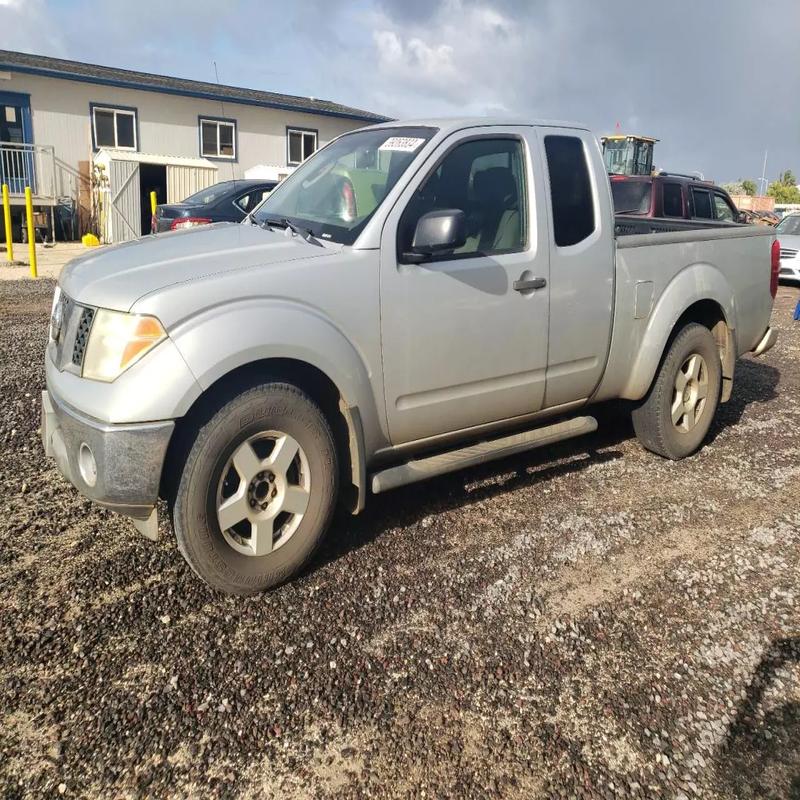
Aucun dommage détecté.
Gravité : aucun